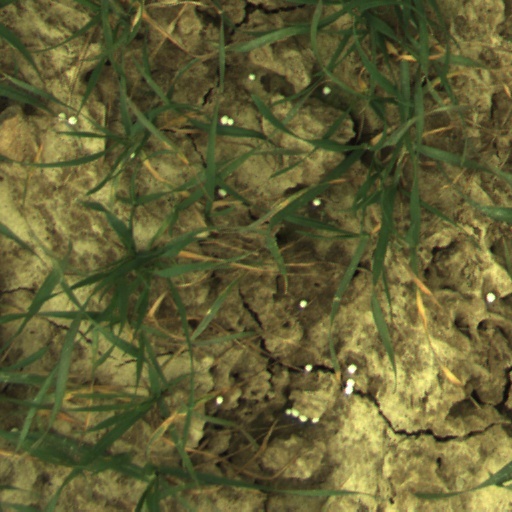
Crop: wheat